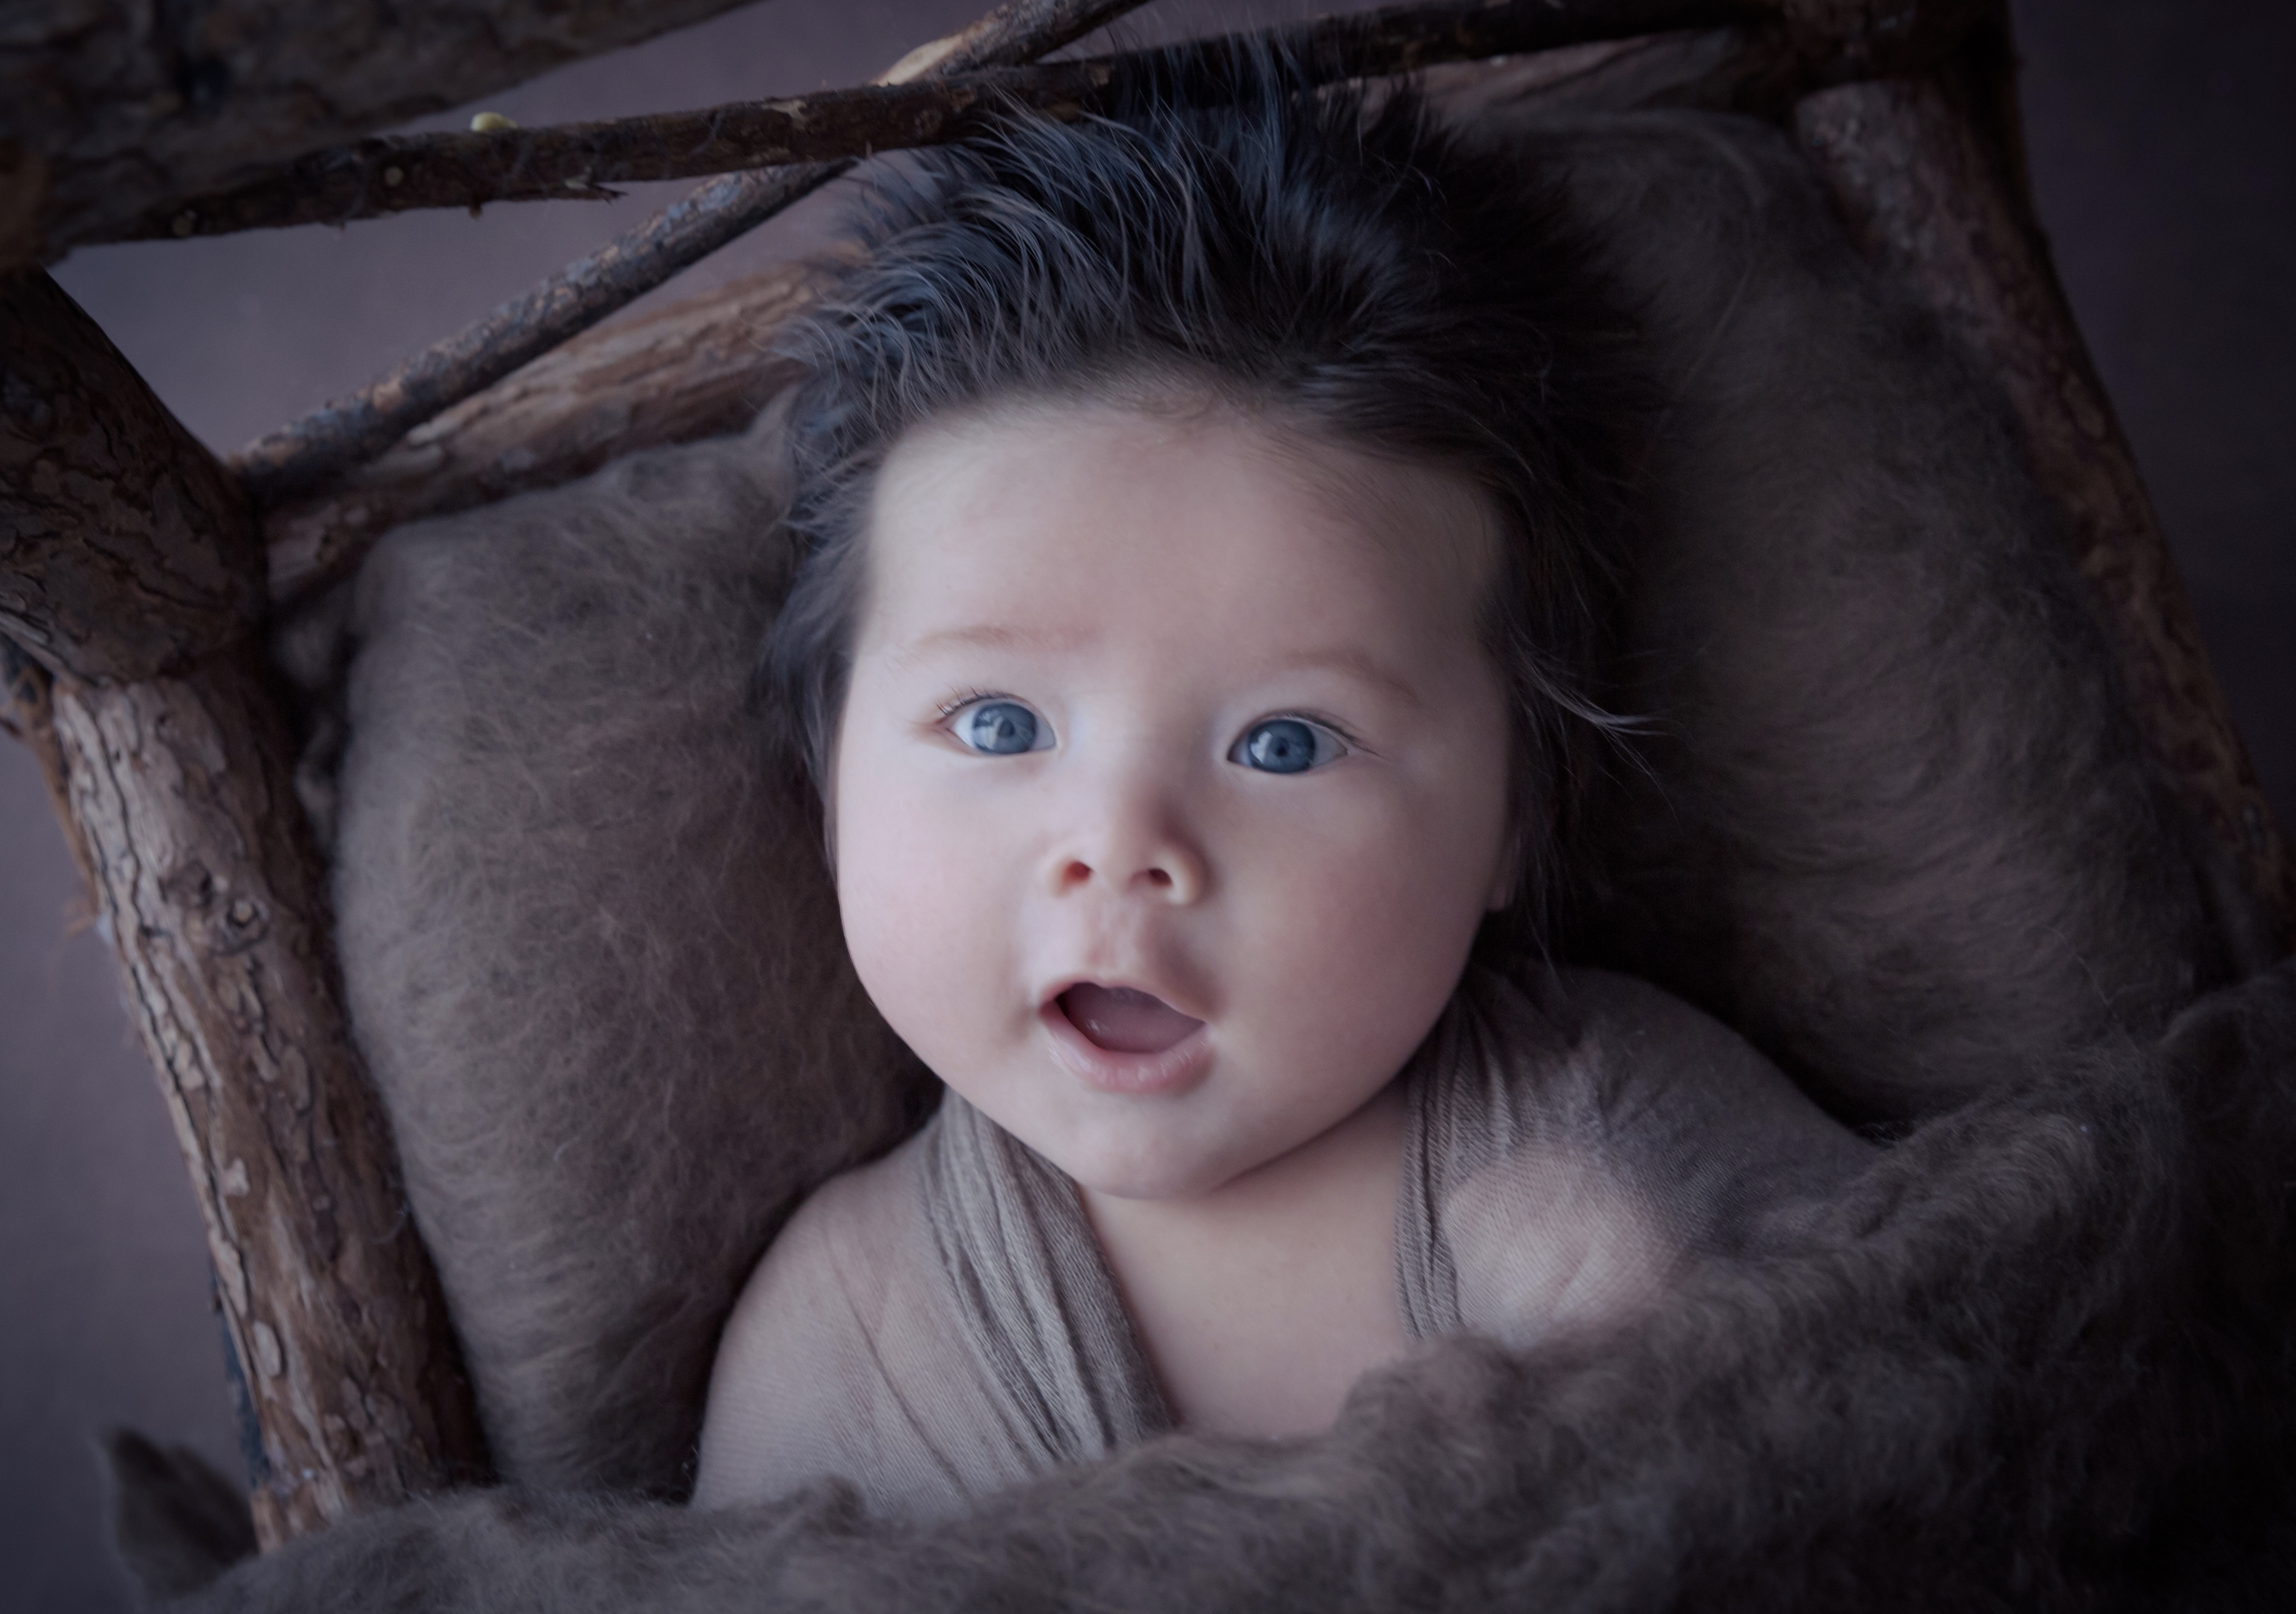
person, girl, hair, photography, boy, cute, portrait, model, child, baby, smile, happy, newborn, eye, head, skin, beauty, organ, photo shoot, portrait photography